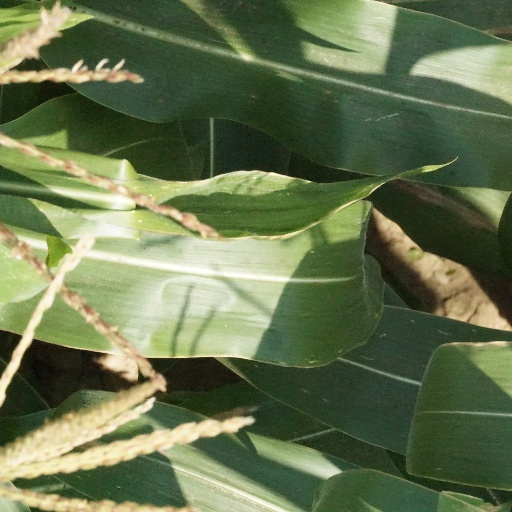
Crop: maize; corn